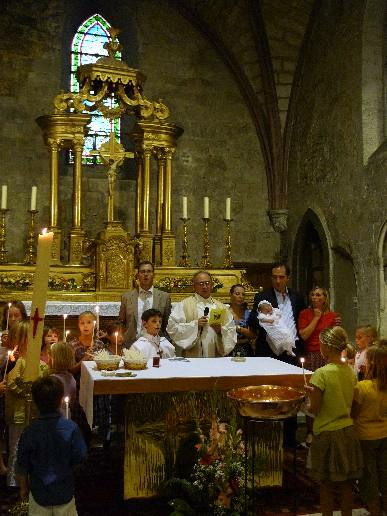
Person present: Yes